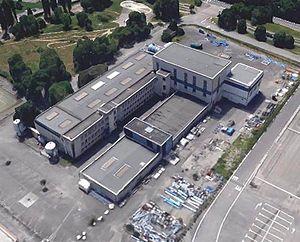
Vue des locaux du CERG situés à Pont-de-Claix (38)
Le centre d'études et de recherche de Grenoble est un centre d’études et d’essais spécialisé dans la mécanique des fluides situé 7 rue Lavoisier à Pont-de-Claix. La société a été créée en 2007 en reprenant un centre d’études et de recherche appartenant depuis 1962 à la société Alstom.